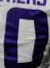
Number: 0